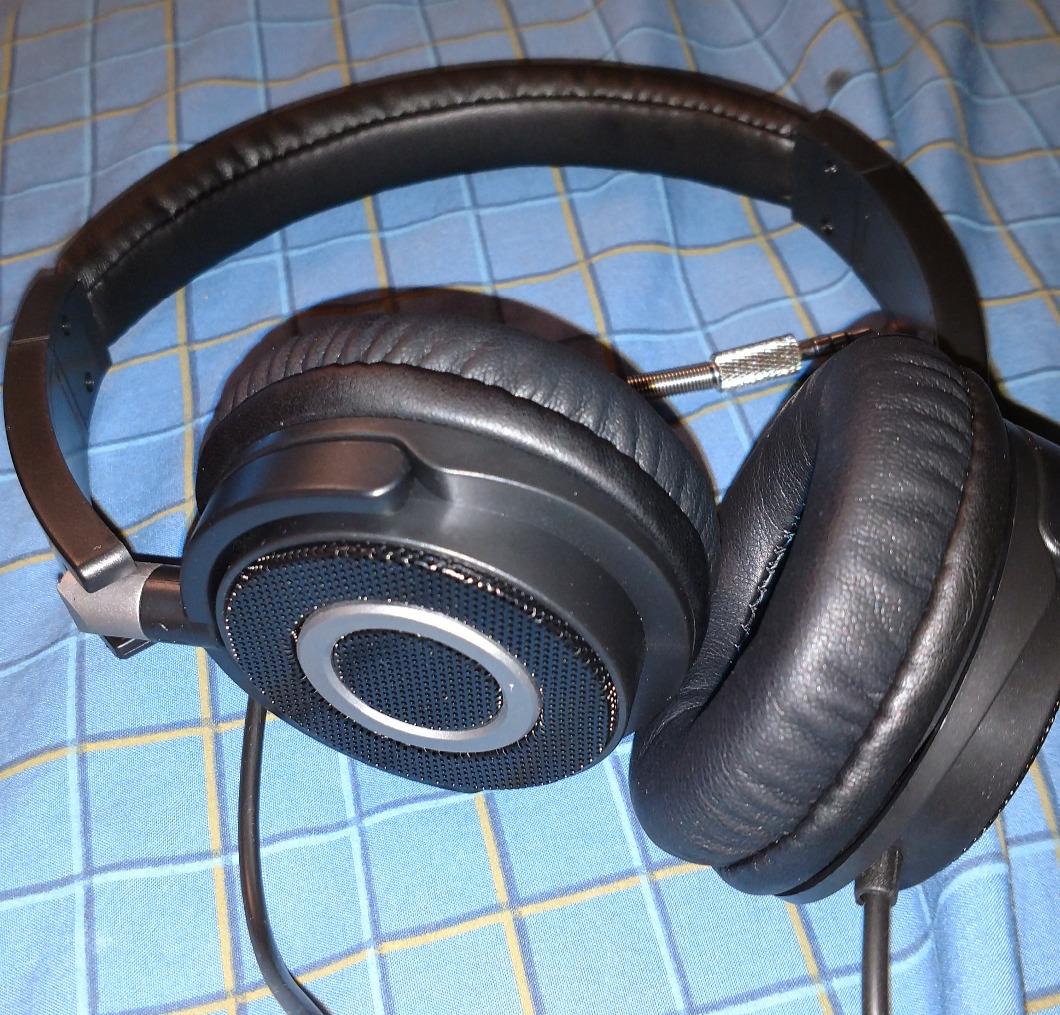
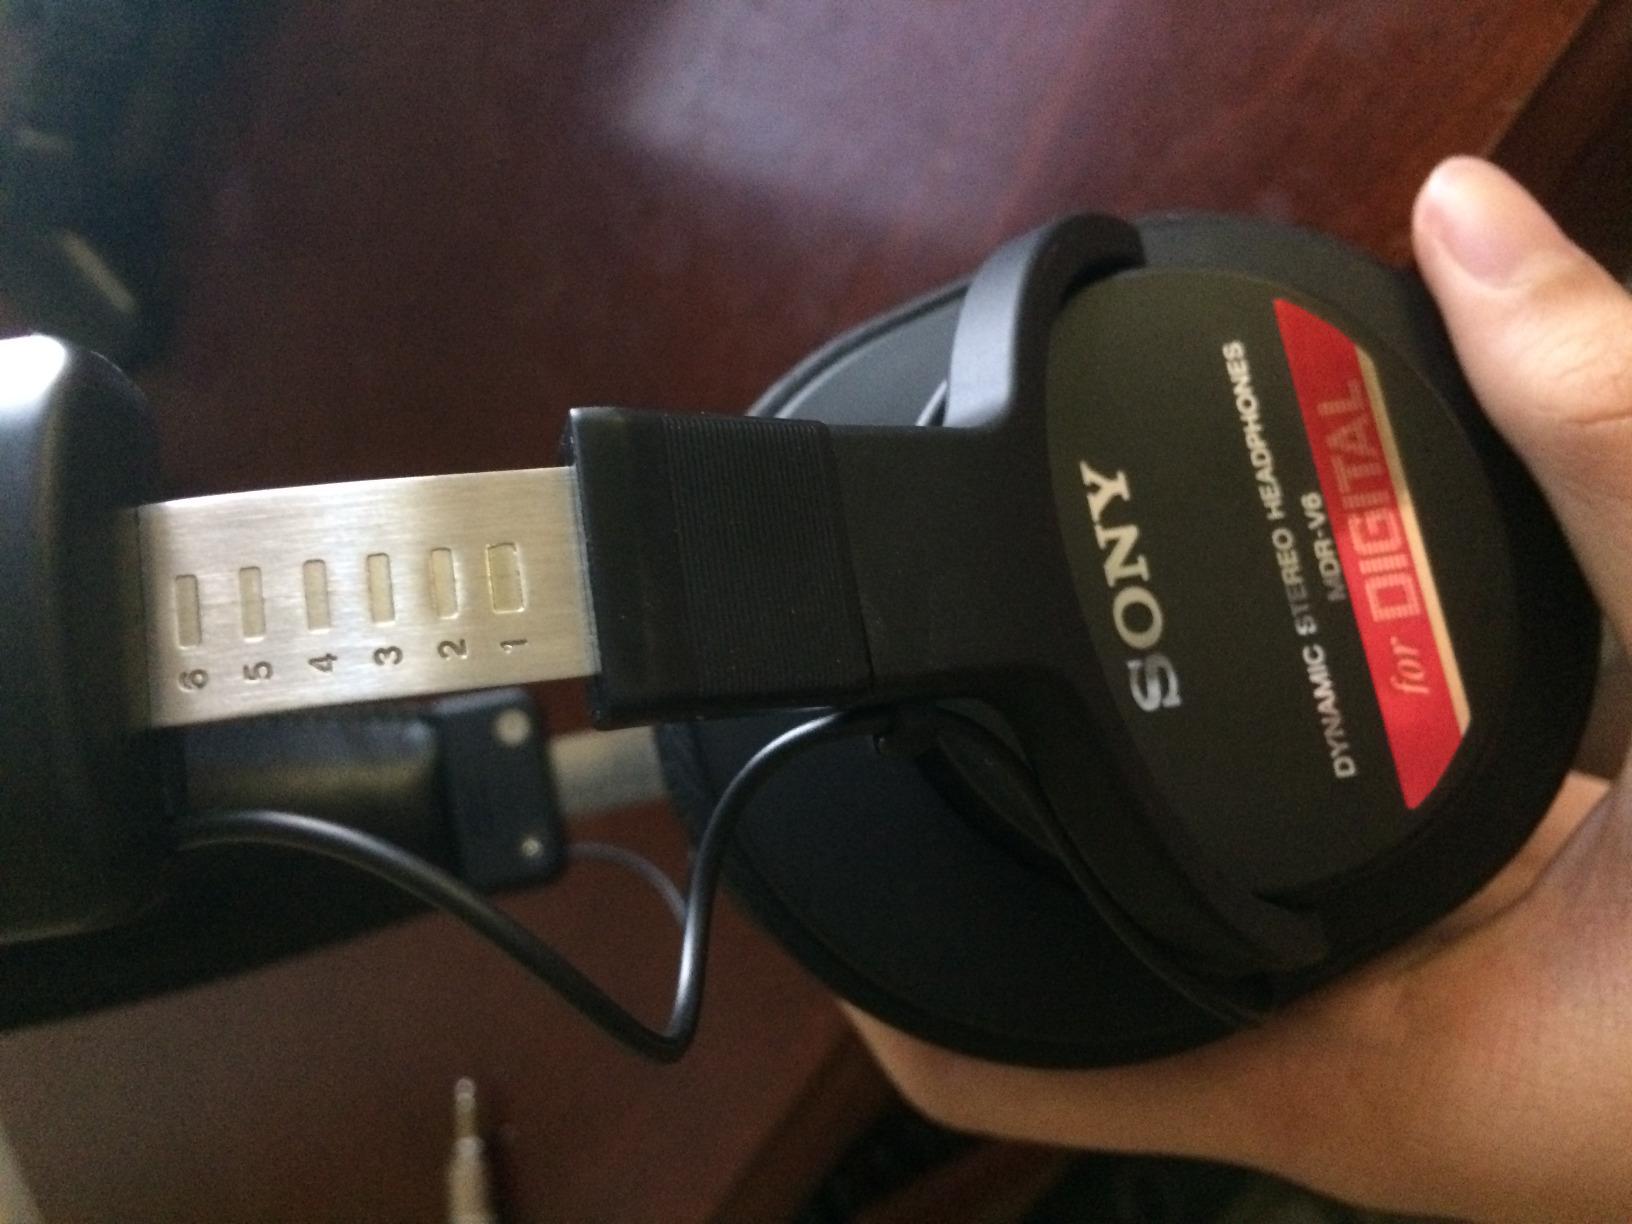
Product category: headphones
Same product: no